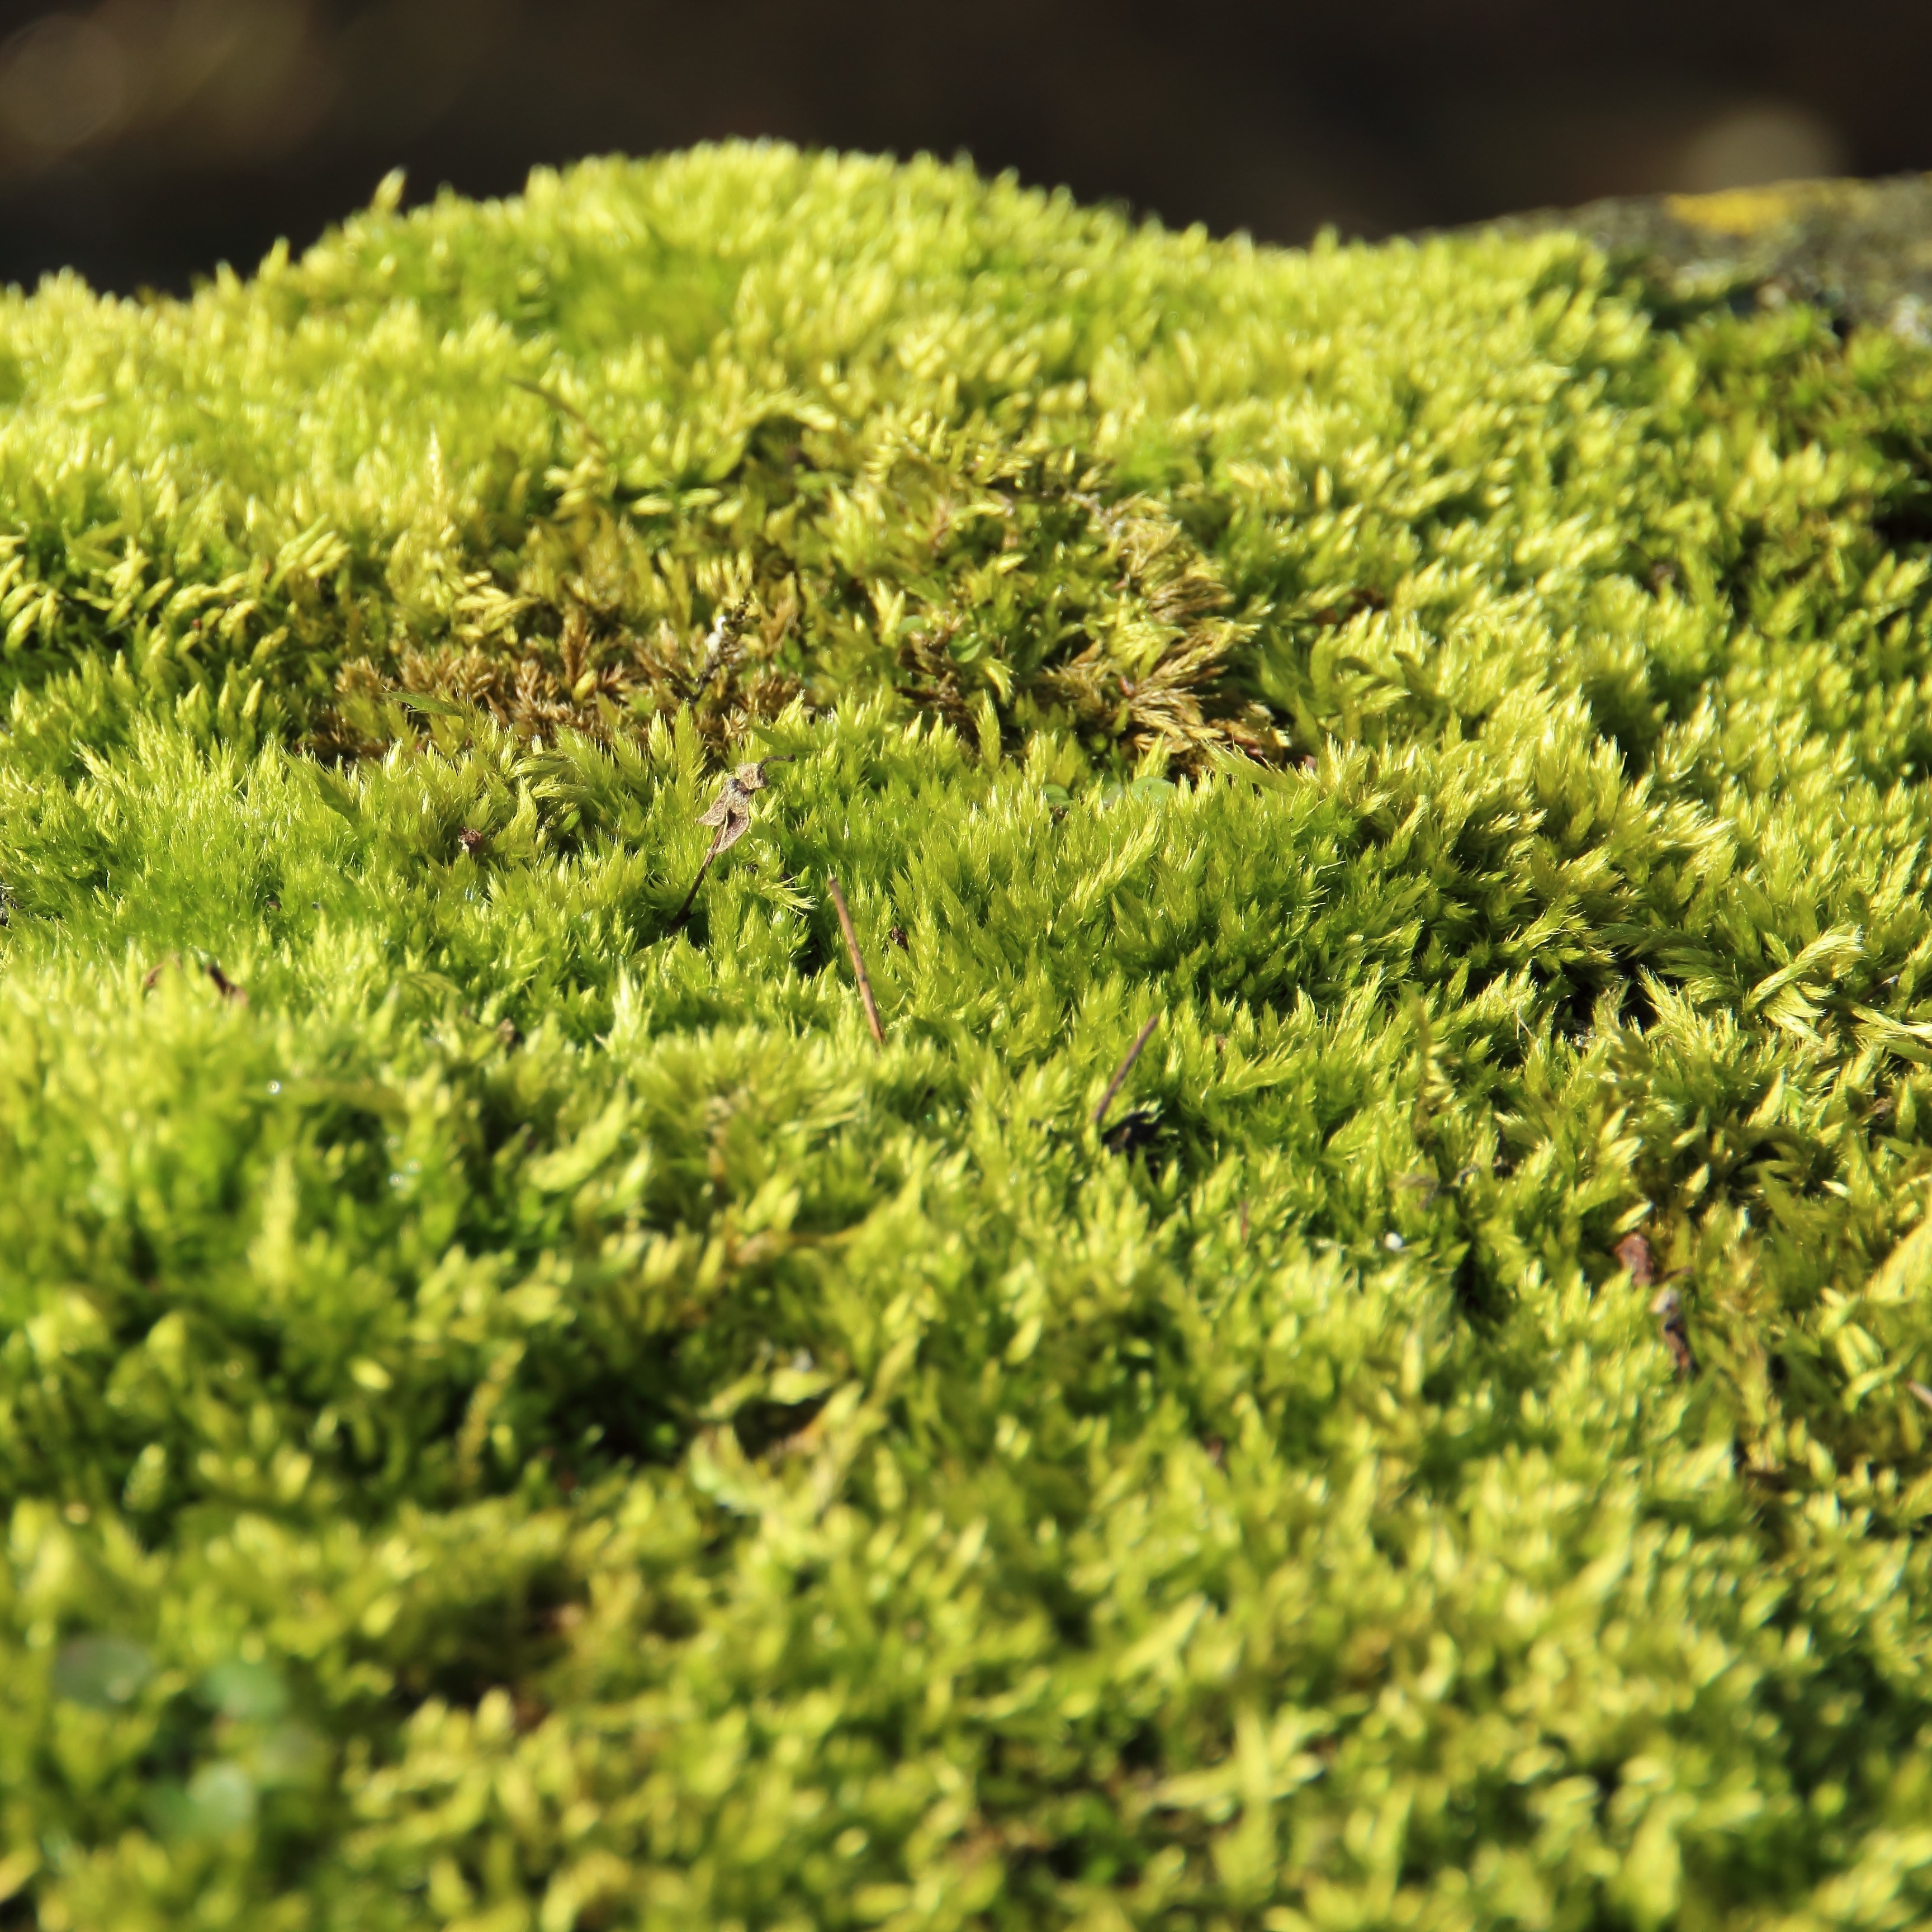
tree, forest, grass, branch, plant, lawn, leaf, flower, moss, green, fluffy, herb, evergreen, botany, fir, conifer, spruce, shrub, soft, woody plant, temperate coniferous forest, land plant, non vascular land plant